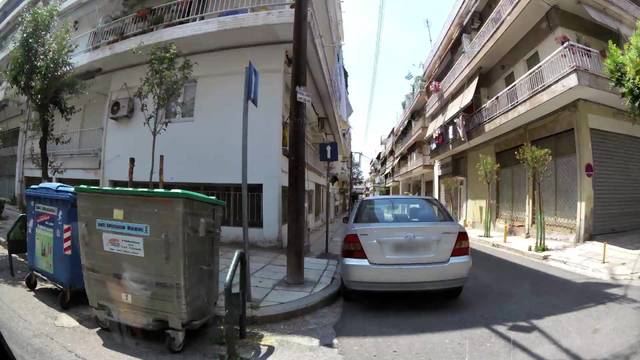
Region: Greece
Coordinates: 40.651, 22.933